Ōhara, Okayama

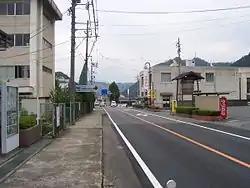
Central Ōhara

As of 2003, the town had an estimated population of 4,630 and a density of 84.99 persons per km. The total area was 54.48 km.